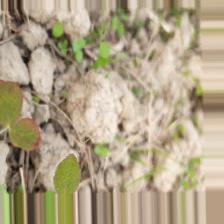
Label: Lentil Rust